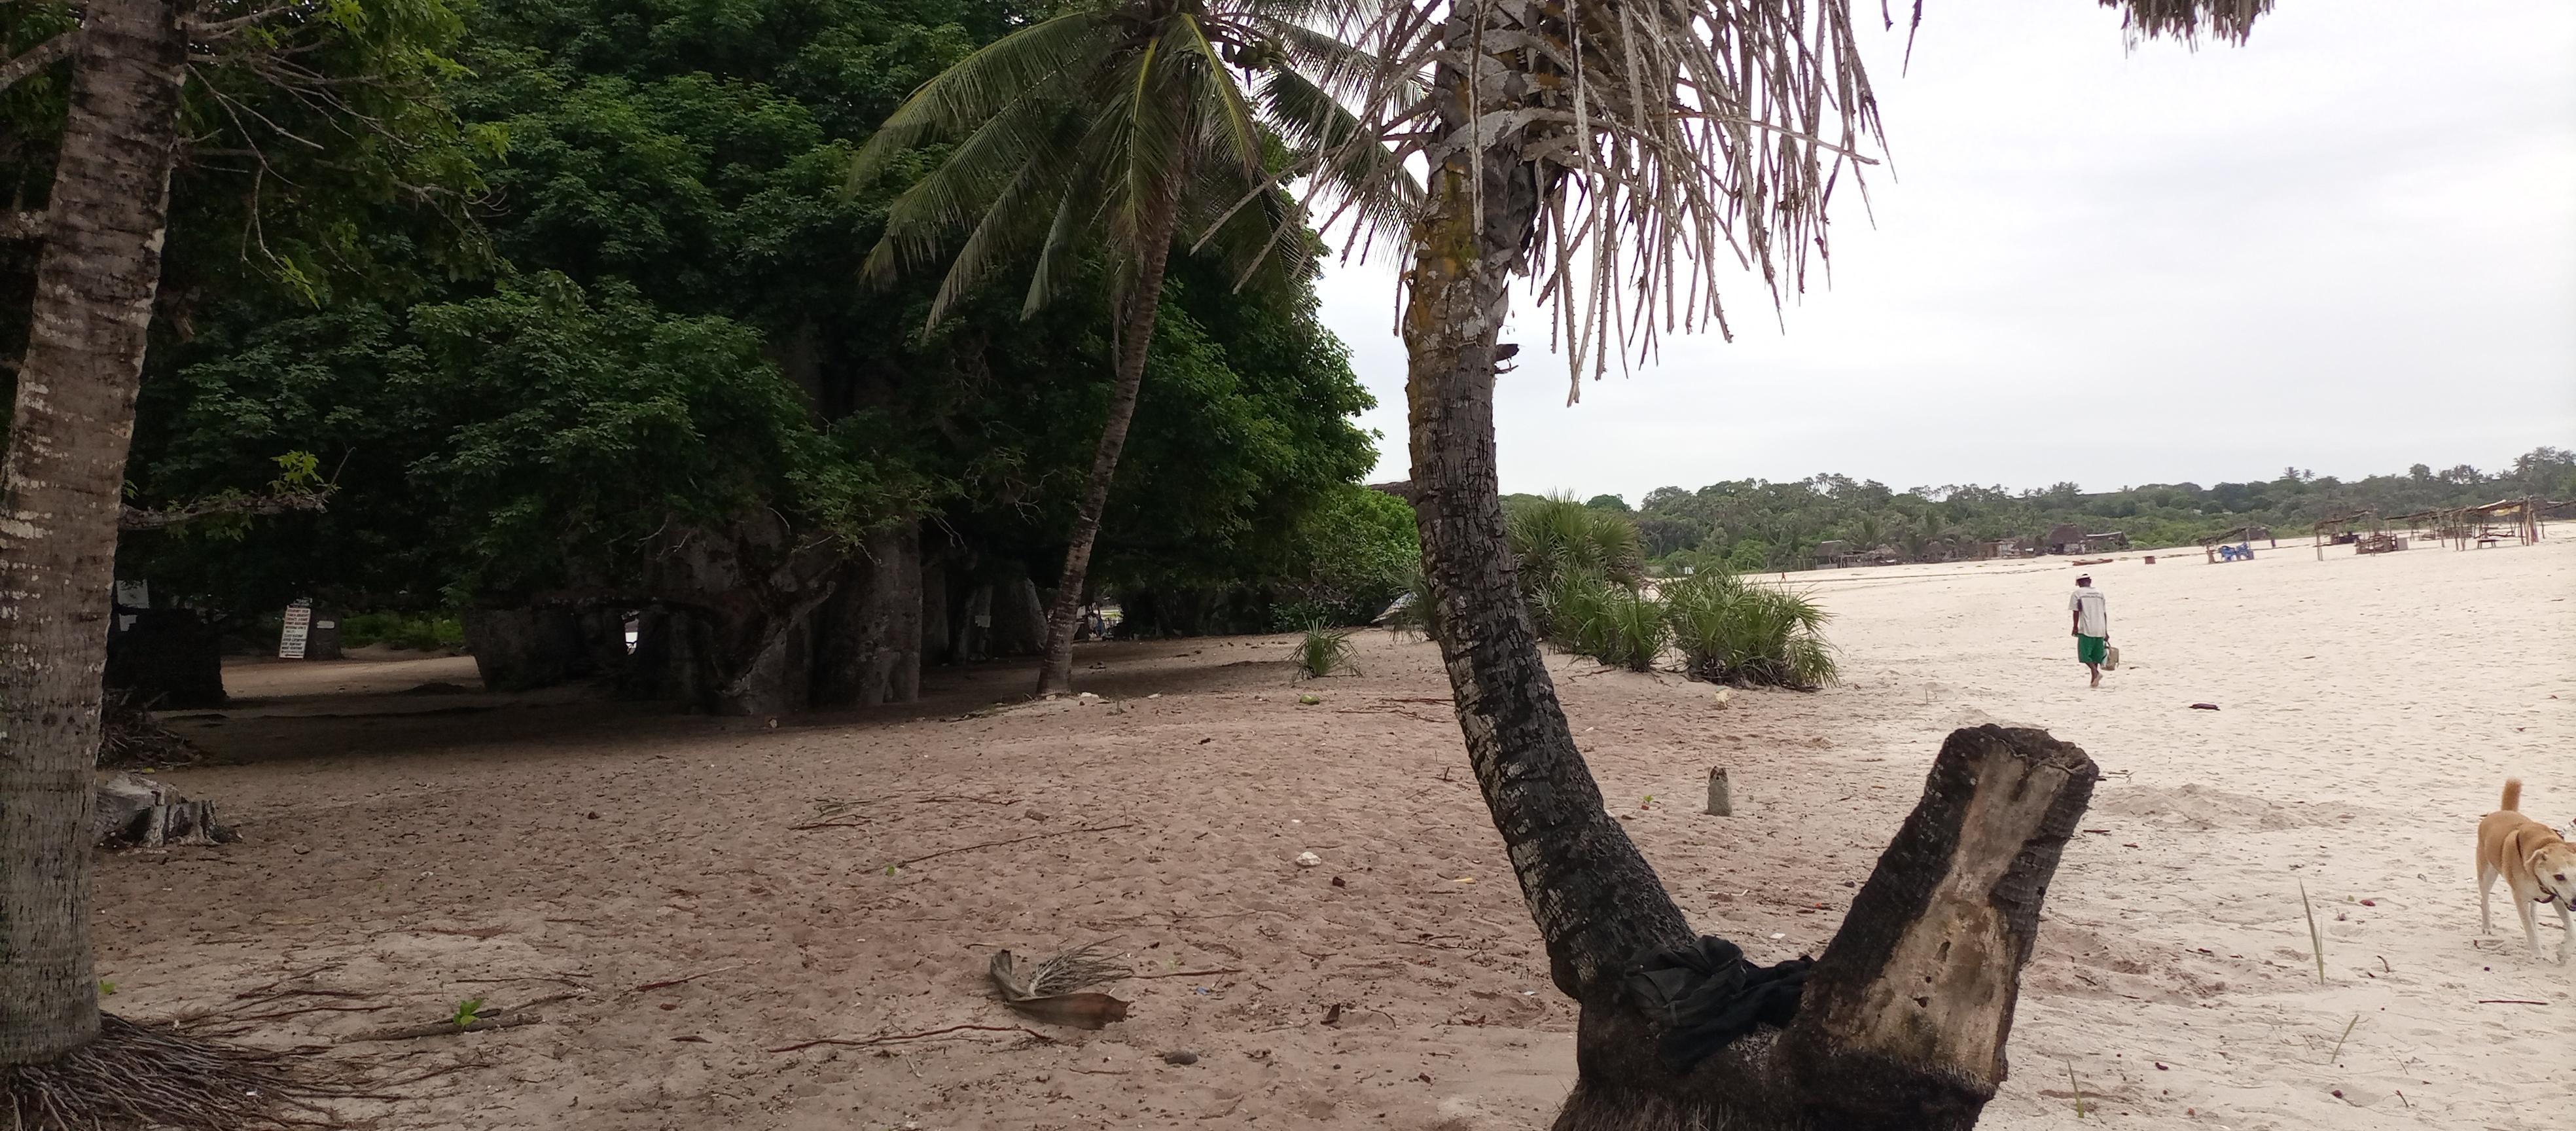
Ufuoni mwa bahari kunaonekana watu, mbwa na miti iliyomea. Mbwa huyo anaonekana akitembea upande wa pili na watu wale wanaonekana wakiwa kwenye upande mwingine. Miti iliyomea yenye kijani kibichi na pia kuna minazi na makuti iliyoko.